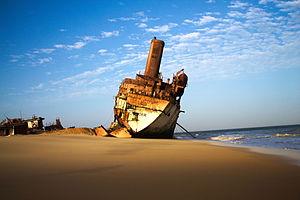
Cette liste des épaves émergées recense, classifie et illustre les épaves notoires de navires échoués, encore visibles au dessus du niveau de la mer.
Le United Malika est un navire frigorifique marocain qui s'est échoué au Ras Nouadhibou en Mauritanie, le 4 août 2003. Les 17 marins, constituant l'équipage, ont tous été sauvé par la marine mauritanienne. La construction du navire date de 1979.